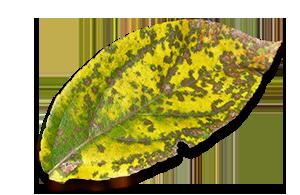
Plant: Apple
Disease: apple scab